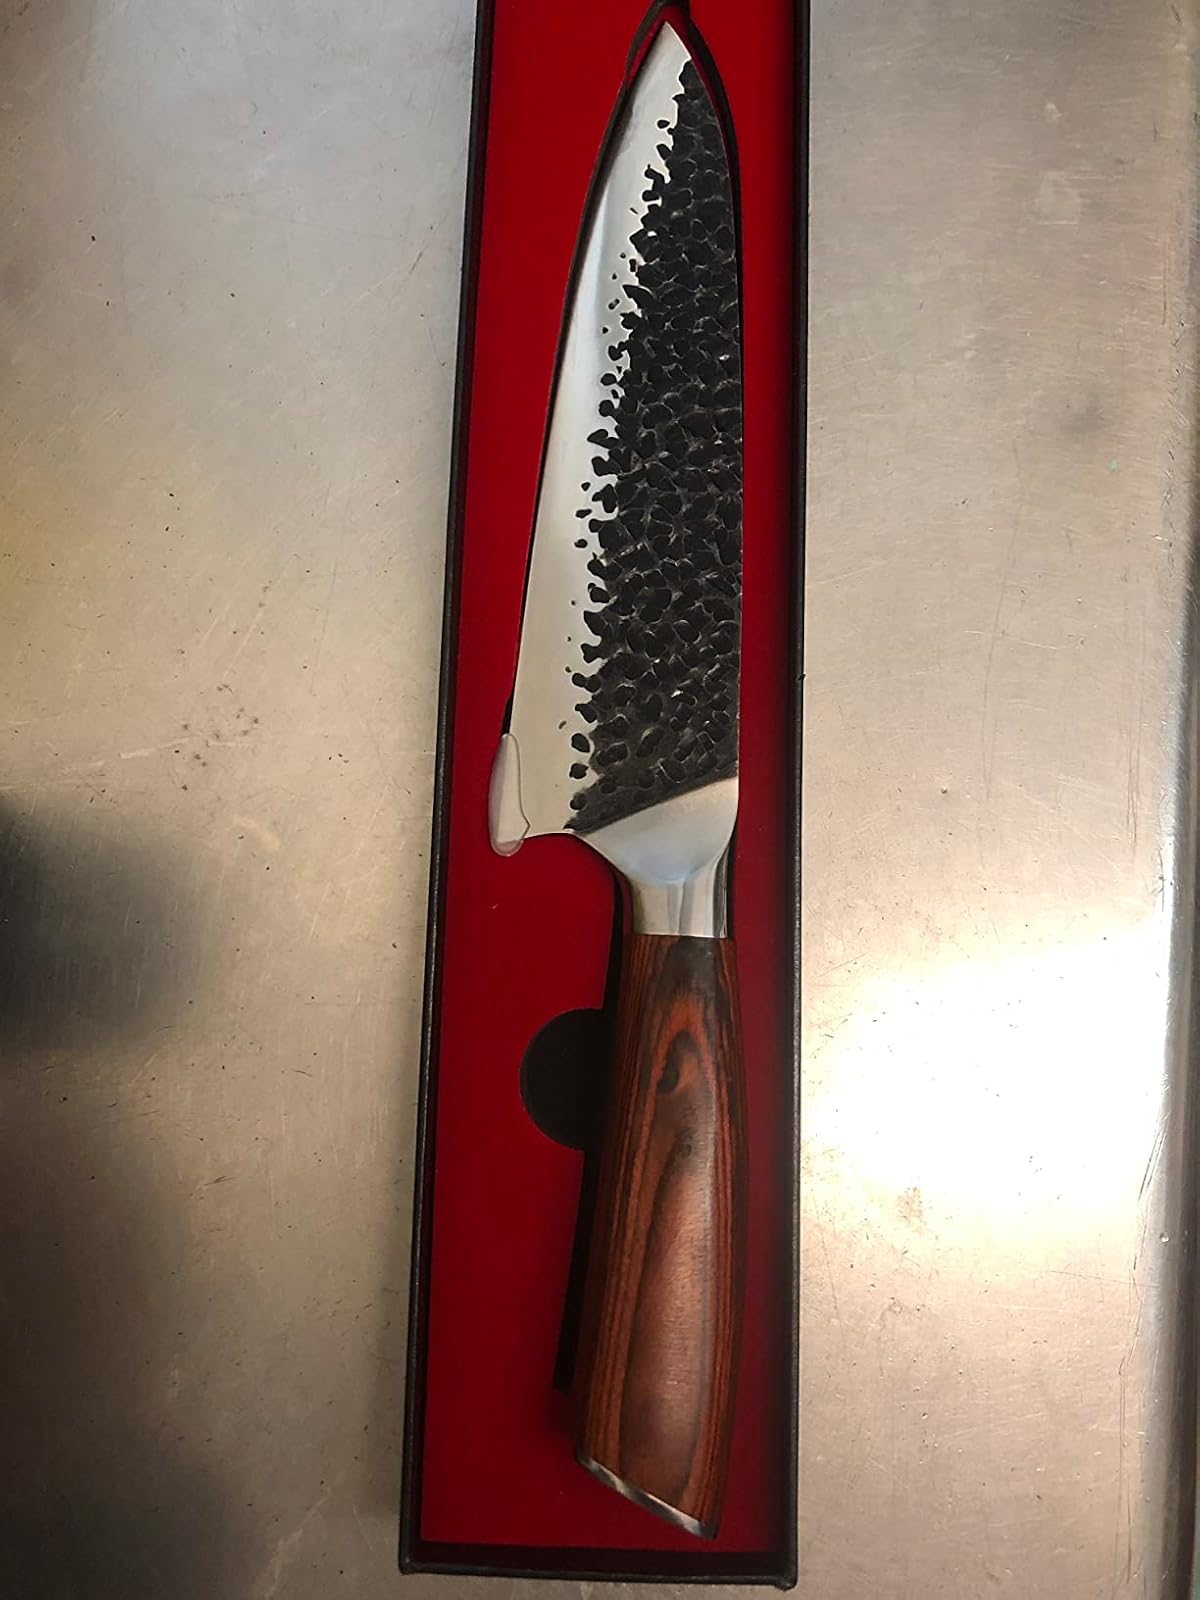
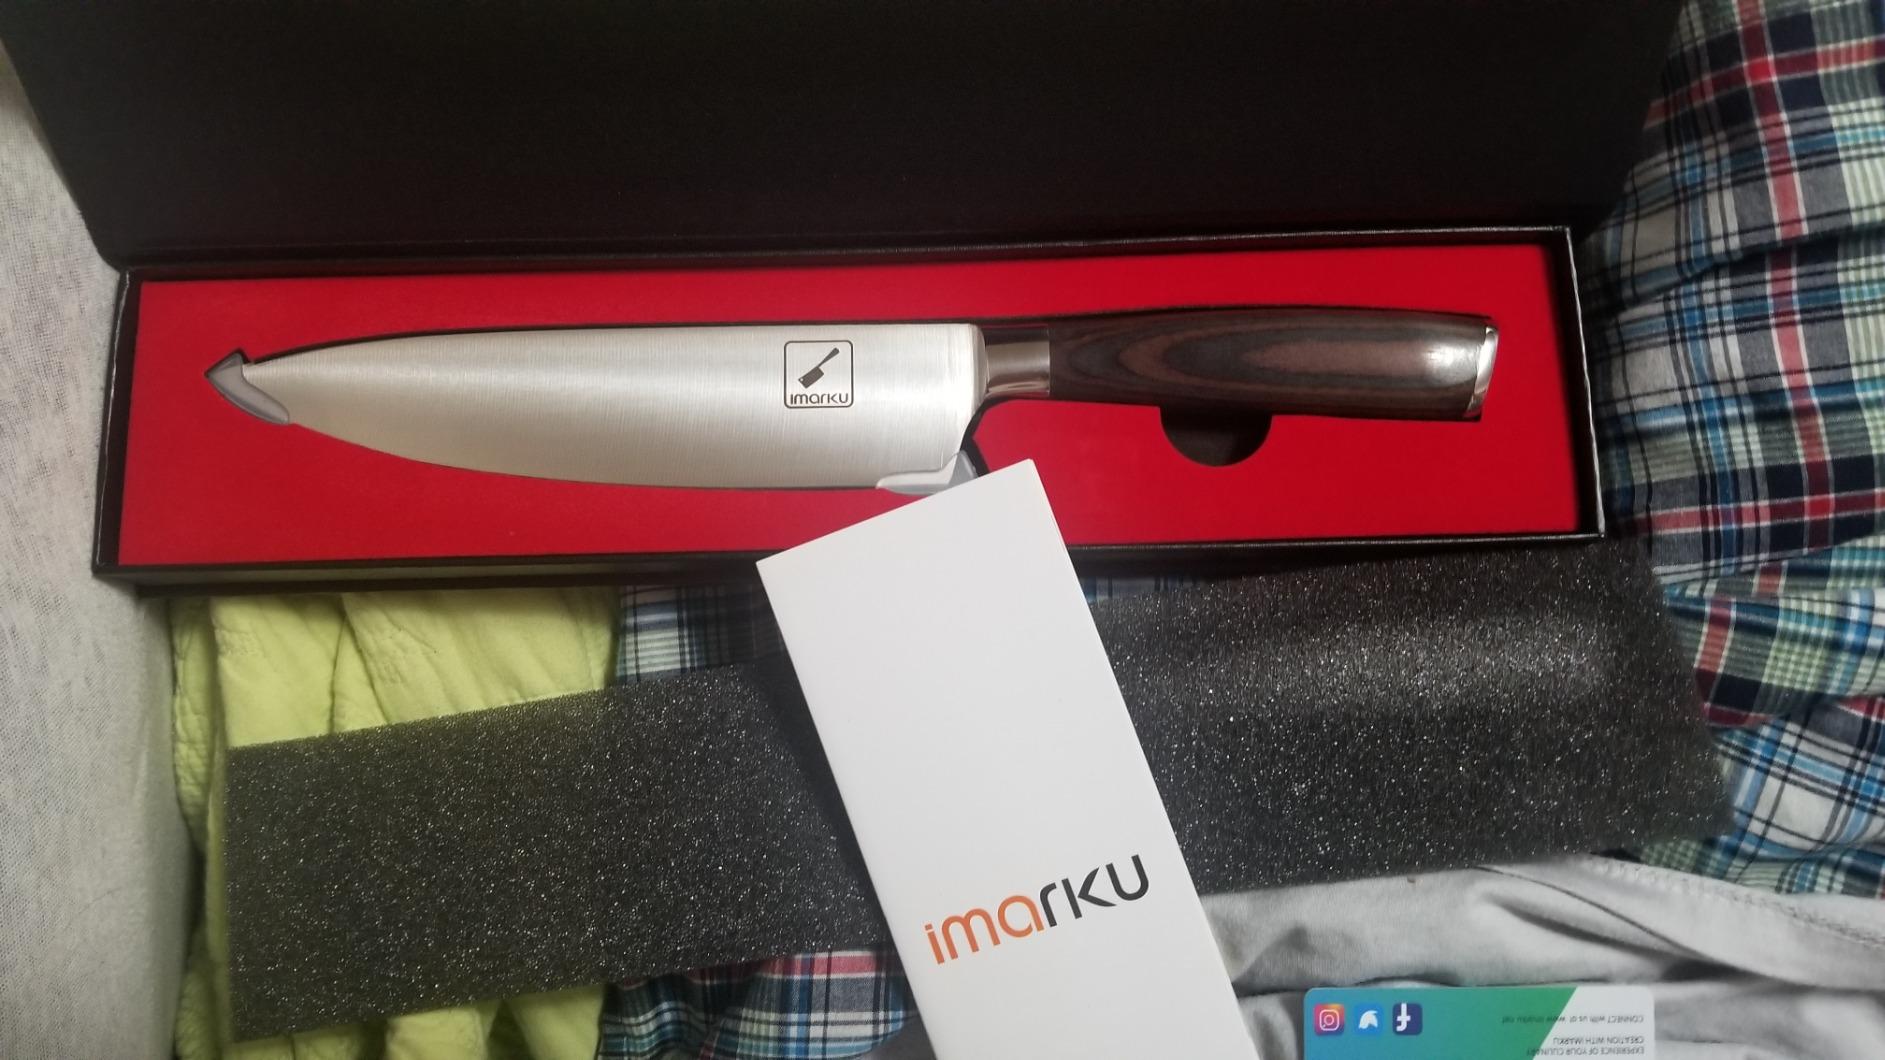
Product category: items_knife
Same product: no